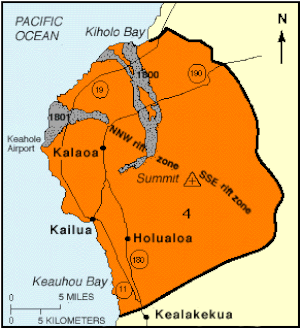
Le Hualālai est un volcan bouclier actif des États-Unis situé sur l'île d'Hawaï, dans l'État du même nom. Âgé de près de 300 000 ans, c'est le troisième plus ancien et plus actif des cinq volcans majeurs de l'île. Sa dernière éruption s'est terminée en 1801 et la probabilité qu'il entre de nouveau en éruption dans les prochaines décennies est élevée. Elle représente une menace sérieuse pour les populations vivant à ses pieds, en raison de la fluidité de la lave et du manque de prévention humaine. La montagne culmine à 2 521 mètres d'altitude. Elle abrite de nombreux cônes volcaniques qui longent pour la plupart les zones de rift qui traversent le volcan. Les cratères constituent une destination prisée des randonneurs et des spéléologues, malgré l'interdiction régulière de traverser une propriété privée. Des zones de protection de l'environnement, dont un sanctuaire naturel sauvage, ont été mises en place. Elles abritent une importante diversité écologique favorisée par un climat varié.